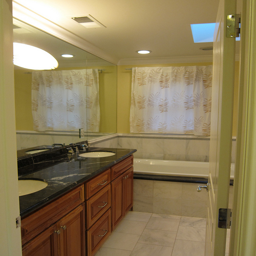
Bathroom with double vanity sinks and bathtub with skylight.
Double sinks over a wooden vanity topped with a long mirror.
A door is open to reveal a mid-sized bathroom with a dark, wood cabinet with a granite surface and a bathtub with a curtained window above it.
A beautiful bathroom with a marble top counter.
Mirror and marble residential bathroom with two sinks